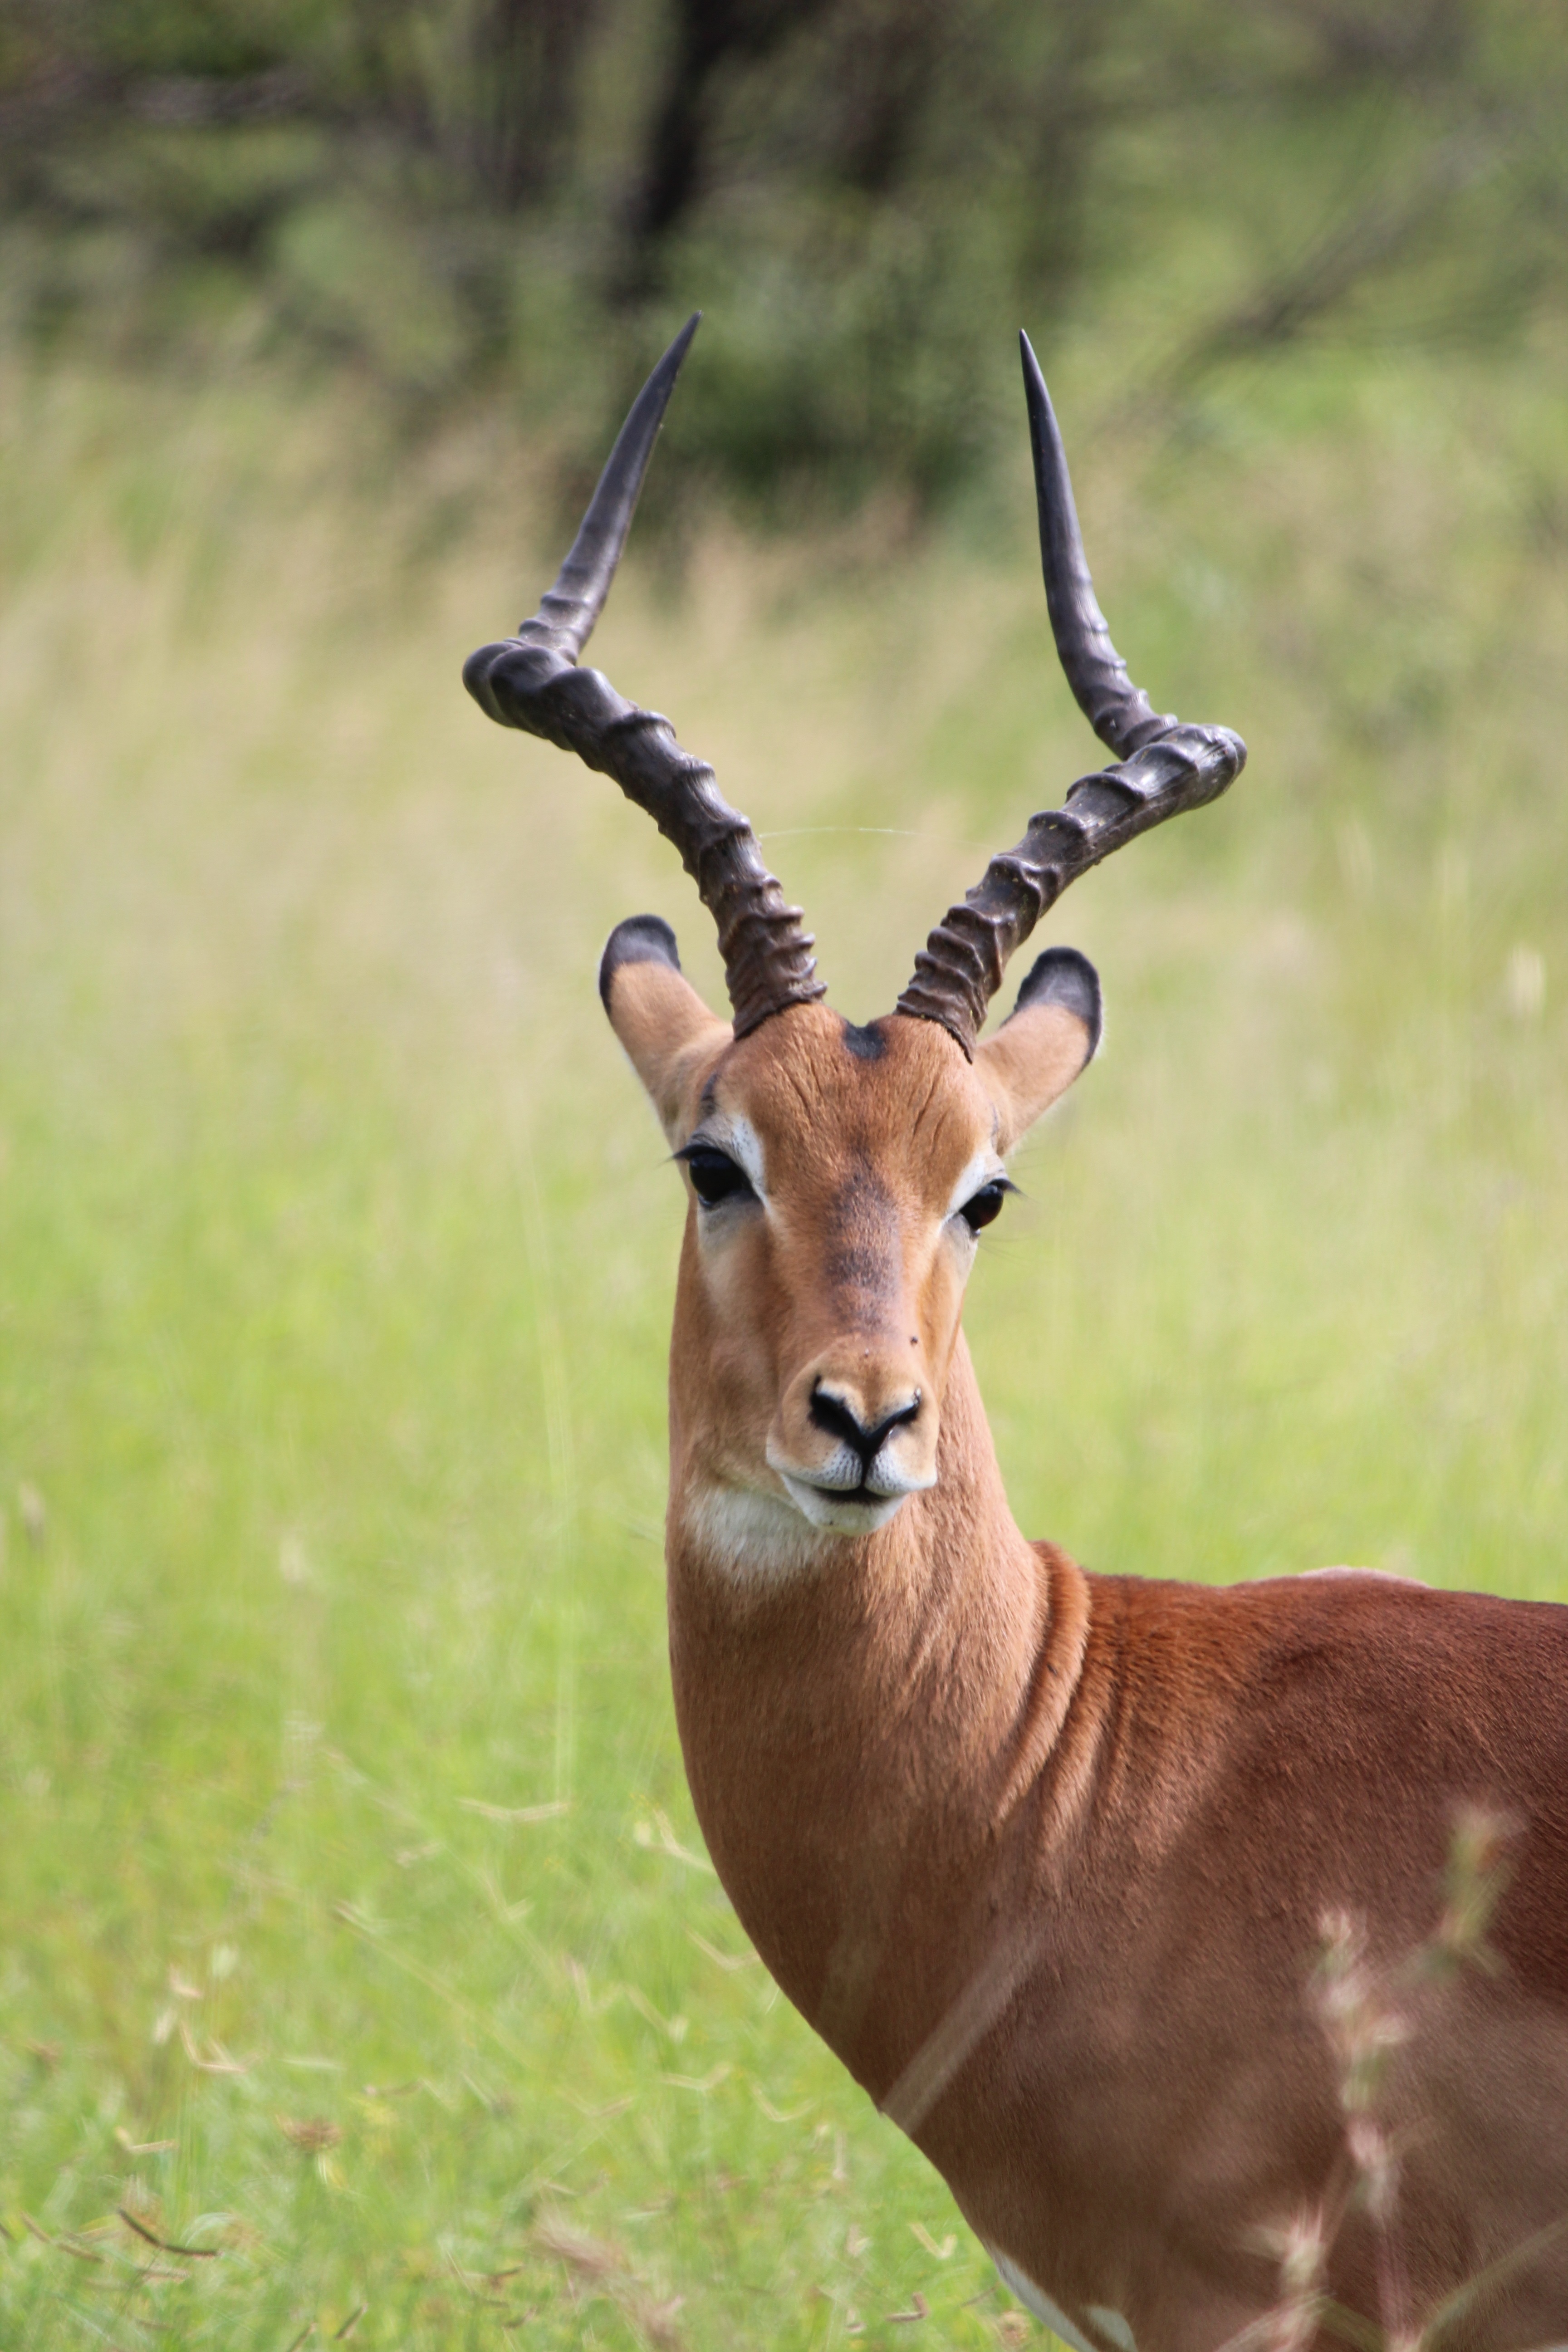
nature, outdoor, wilderness, game, animal, looking, male, wildlife, deer, horn, fur, stag, natural, africa, brown, mammal, fauna, savanna, antelope, antler, gazelle, ears, vertebrate, impala, antlers, bongo, horns, kudu, safari, waterbuck, herbivore, buck, eland, white tailed deer, cow goat family, hartebeest